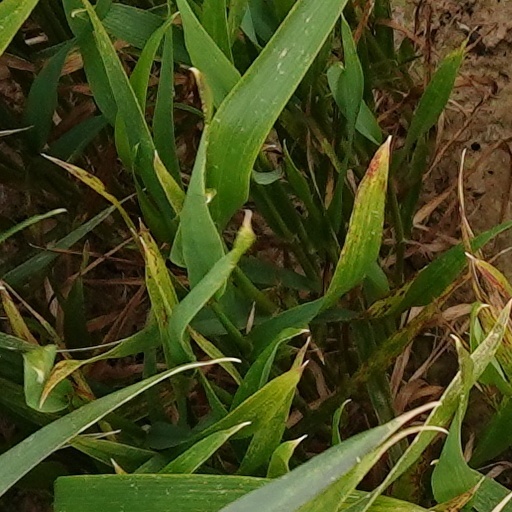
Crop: wheat